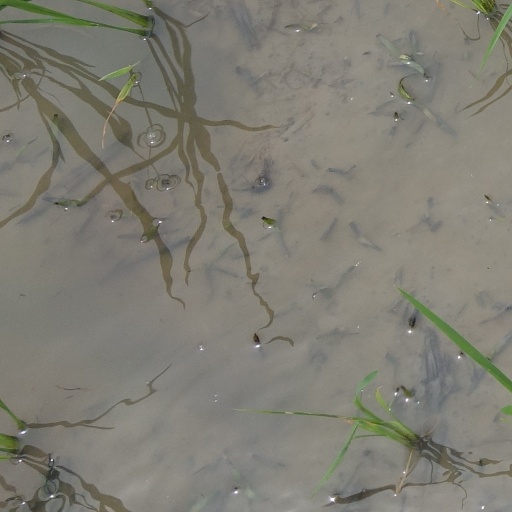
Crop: rice